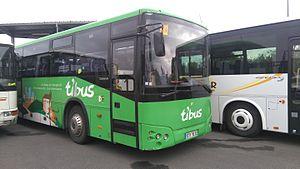
Temsa Tourmalin Ti'Bus